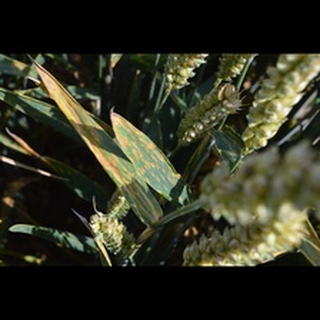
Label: wheat_septoria